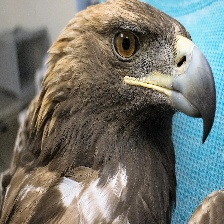
Species: GOLDEN EAGLE
Scientific name: AQUILA CHRYSAETOS